Swash

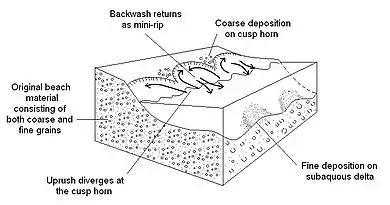
Figure 3. Beach cusp morphology. Uprush diverges at the cusp horns and backwash converges in the cusp embayments. (Modified from Masselink & Hughes 2003)

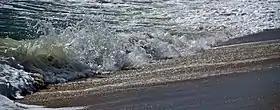

The beach cusp is a crescent-shaped accumulation of sand or gravel surrounding a semicircular depression on a beach. They are formed by swash action and more common on gravel beaches than sand. The spacing of the cusps is related to the horizontal extent of the swash motion and can range from 10 cm to 50 m. Coarser sediments are found on the steep-gradient, seaward pointing ‘cusp horns’ (Figure 3). Currently there are two theories that provide an adequate explanation for the formation of the rhythmic beach cusps: standing edge waves and self-organization.